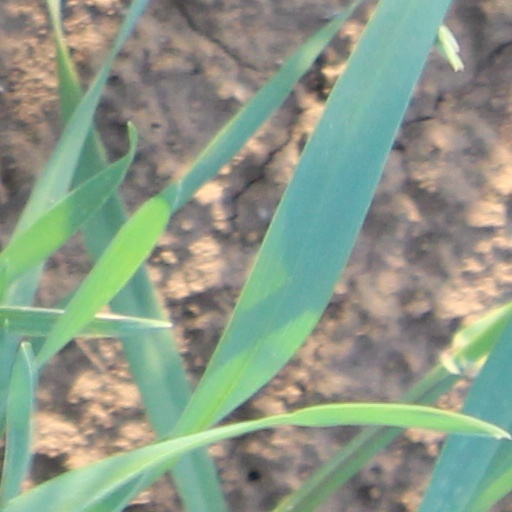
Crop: wheat